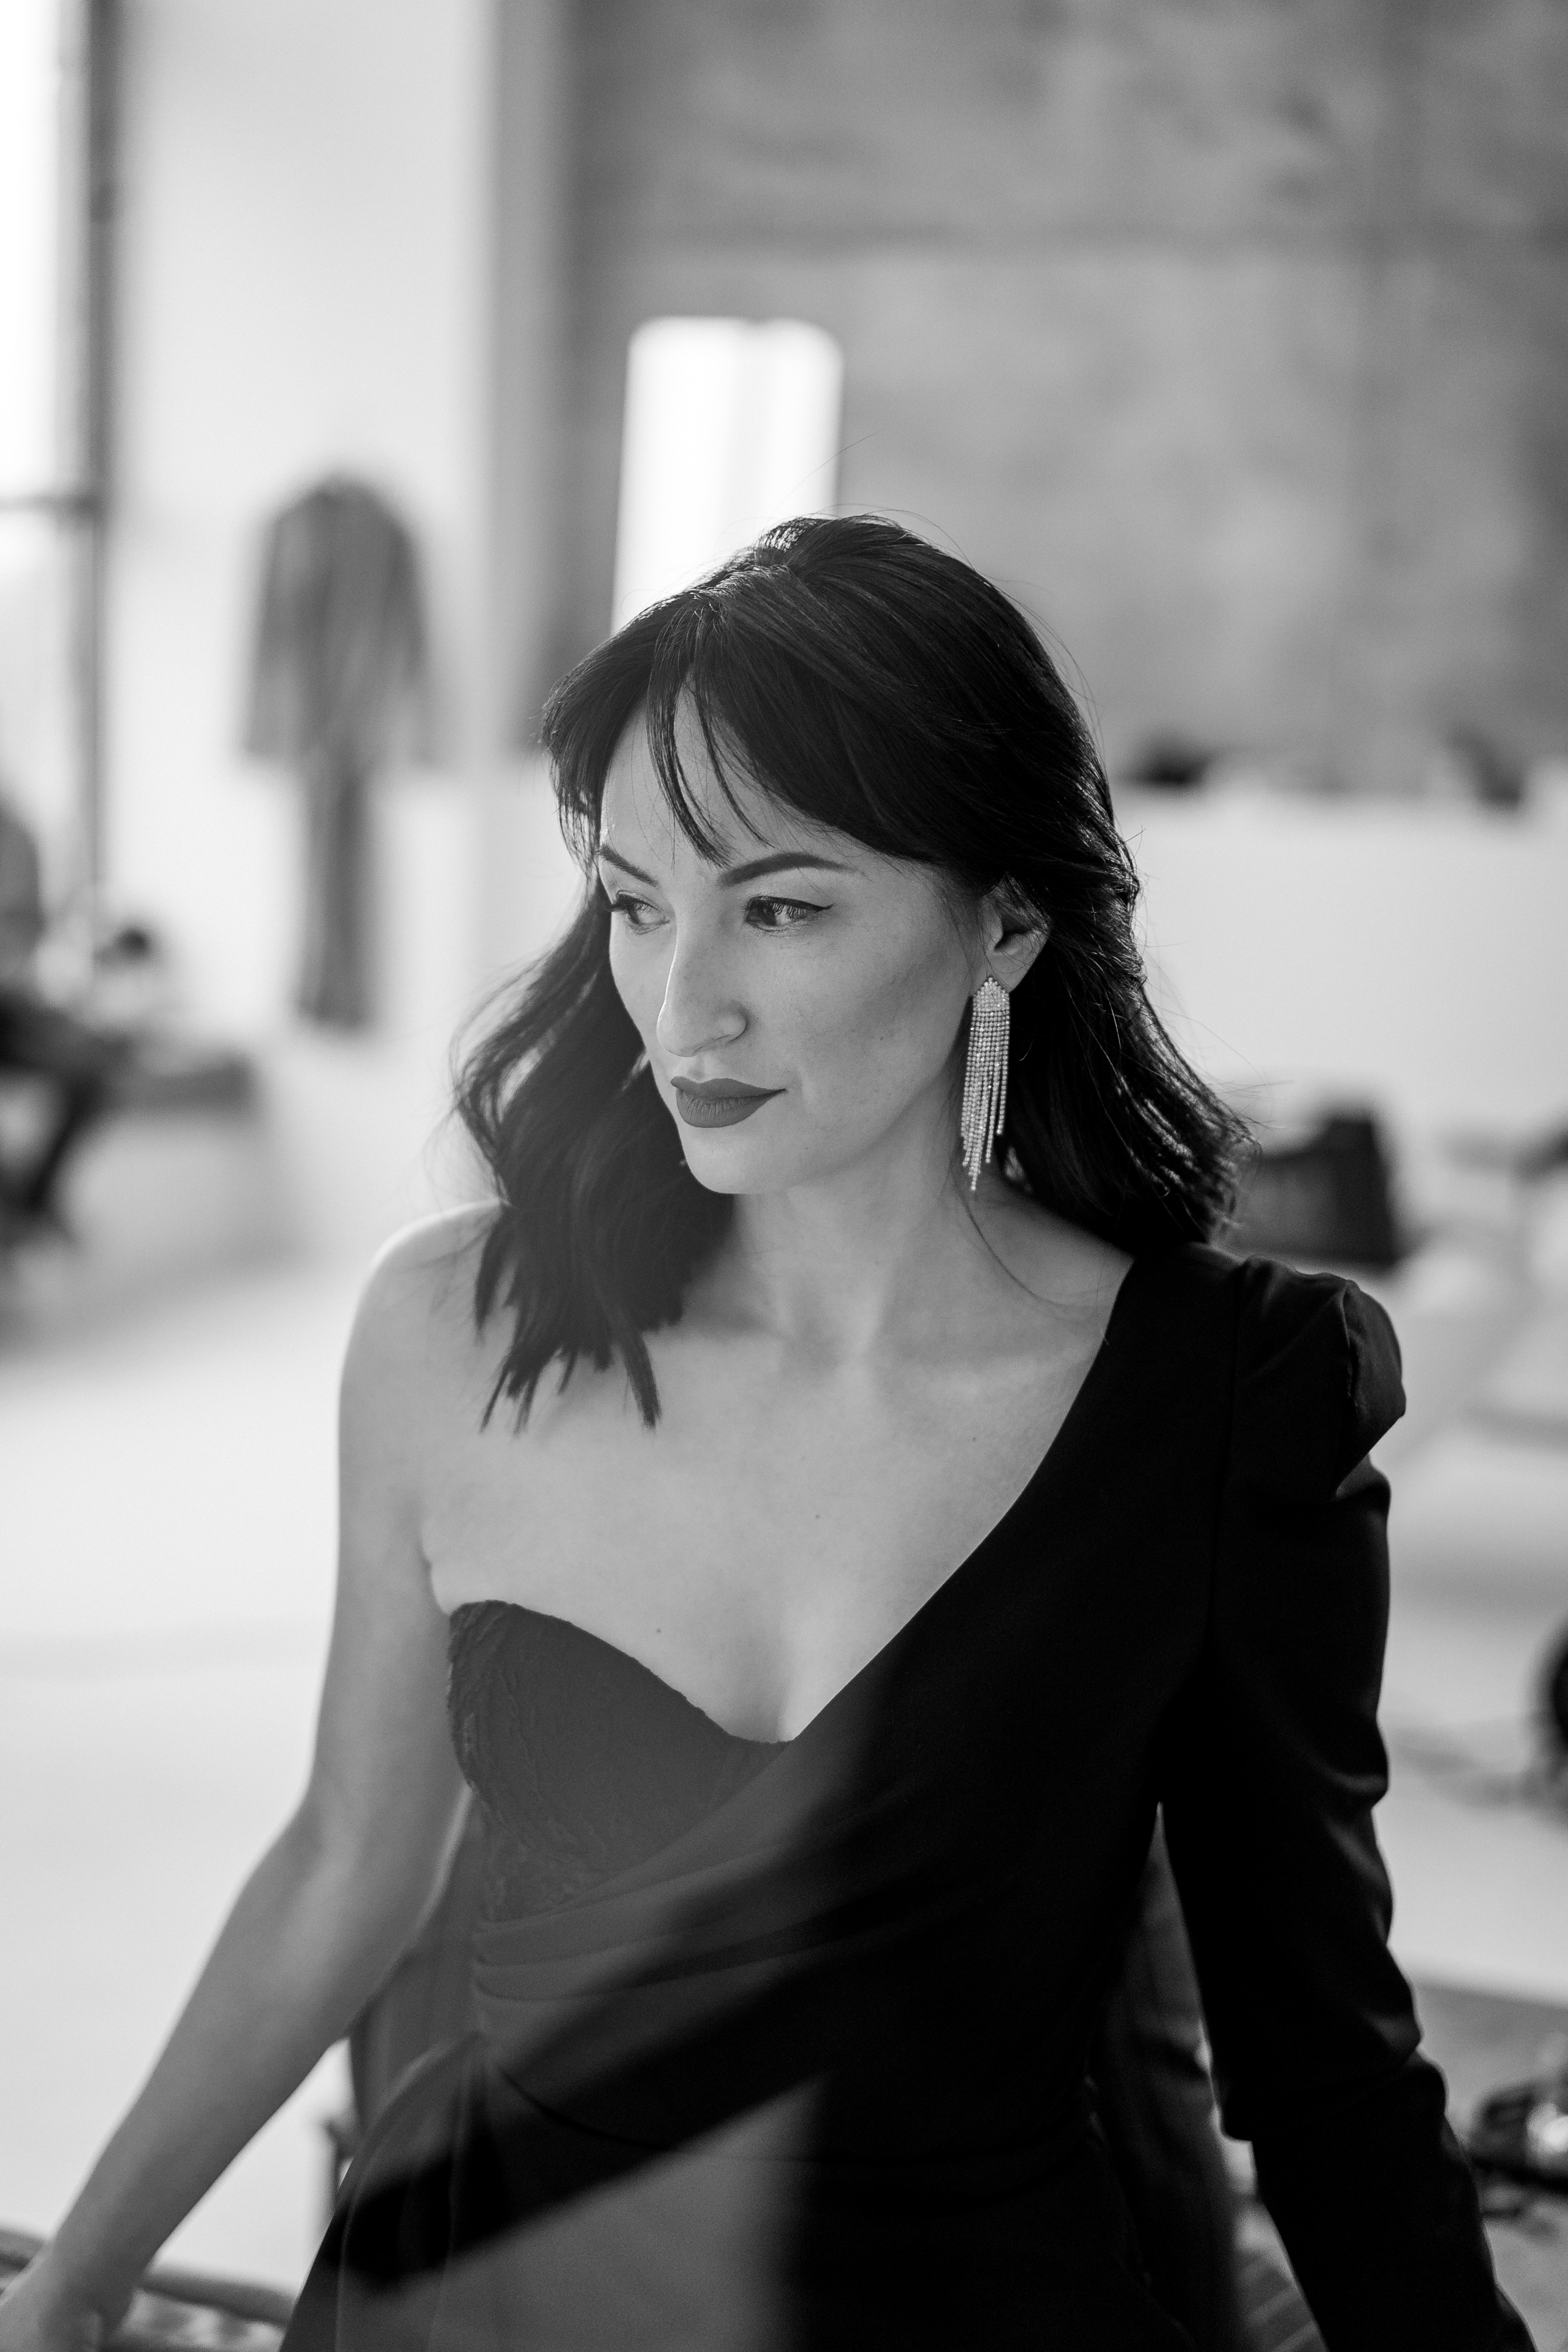
woman, face, lip, black, flash photography, sleeve, dress, waist, black and white, gesture, street fashion, style, thigh, trunk, black hair, monochrome photography, monochrome, fashion design, abdomen, chest, human leg, formal wear, fashion model, event, street, brown hair, sitting, portrait photography, top, road, jewellery, photo shoot